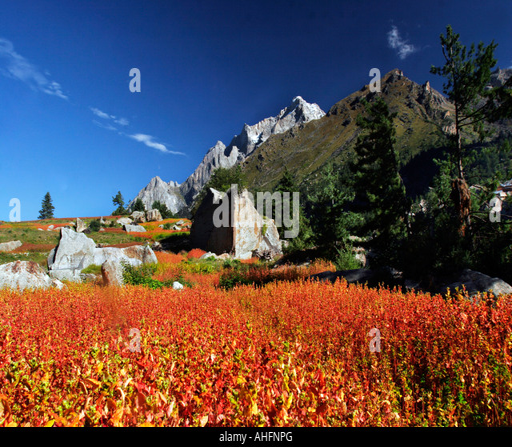
color full fields in valley in the region during monsoon season